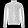
Label: Coat